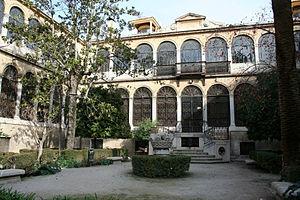
La Faculté de traduction et d'interprétation de Grenade est l'une des écoles de l'Université de Grenade, Espagne. Avec plus de 30 ans d'histoire, elle est aujourd'hui un centre d'excellence dans la formation des traducteurs et des interprètes. Selon le rapport annuel réalisé par le journal espagnol El Mundo, elle est la meilleure faculté de traduction et d'interprétation en Espagne.